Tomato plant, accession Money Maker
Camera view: horizontal (90 deg, fisheye); turntable rotation: 150 degrees
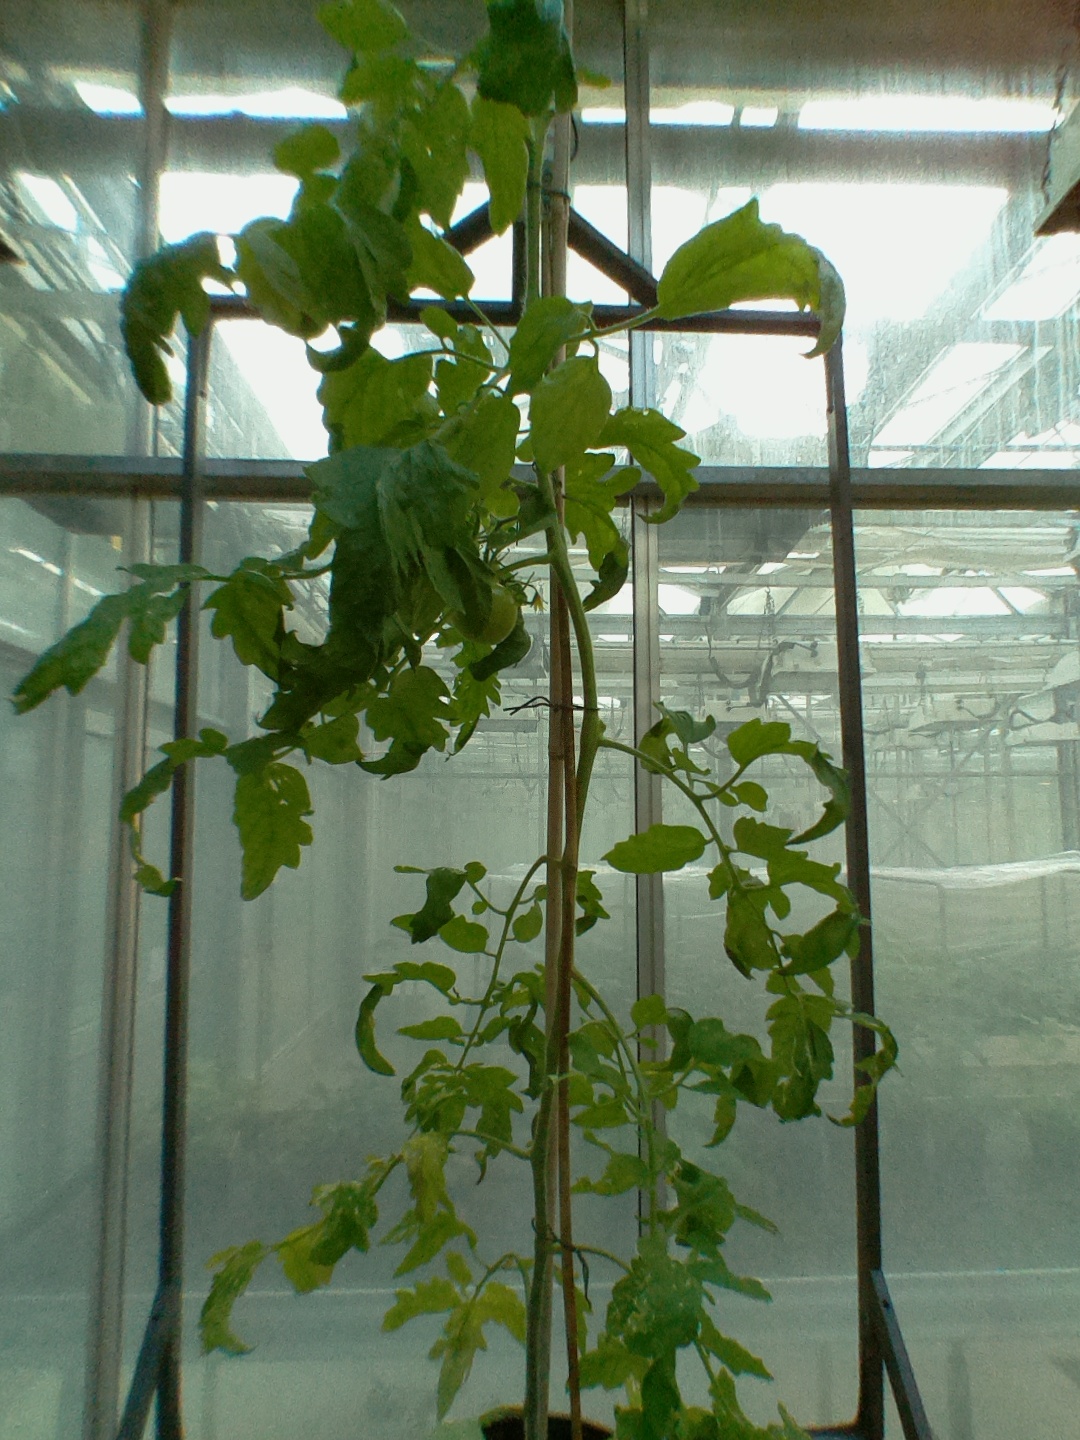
BBCH growth stage 75: 50%-60% of final fruit size